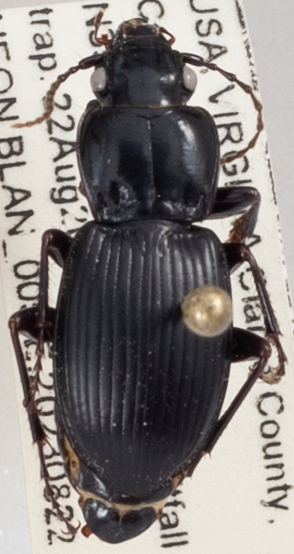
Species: Cyclotrachelus sigillatus
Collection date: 2023-08-22
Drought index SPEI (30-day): -0.932
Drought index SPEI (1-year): -1.28
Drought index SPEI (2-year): -0.17